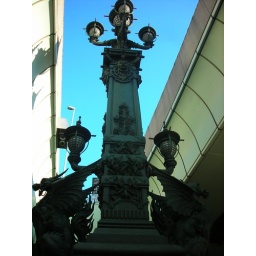
an elegant street lamp in Tokyo